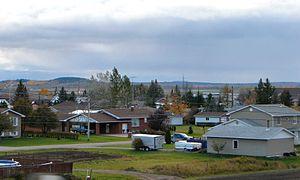
Armstrong est une municipalité cantonale de l'Ontario située dans le district de Timiskaming, près de la frontière avec le Québec.